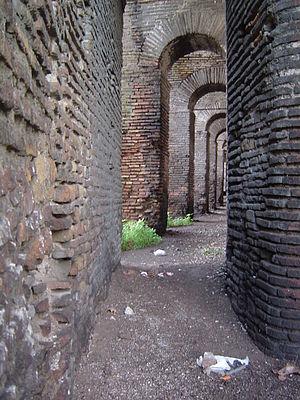
La Porta Metronia est une porte du mur d'Aurélien, à Rome, située entre la Porta San Giovanni à l'est et la Porta Latina au sud.
Le mur d'Aurélien est une enceinte fortifiée antique protégeant la ville de Rome, en Italie, construite entre 271 et 282, sous le règne des empereurs Aurélien et Probus.